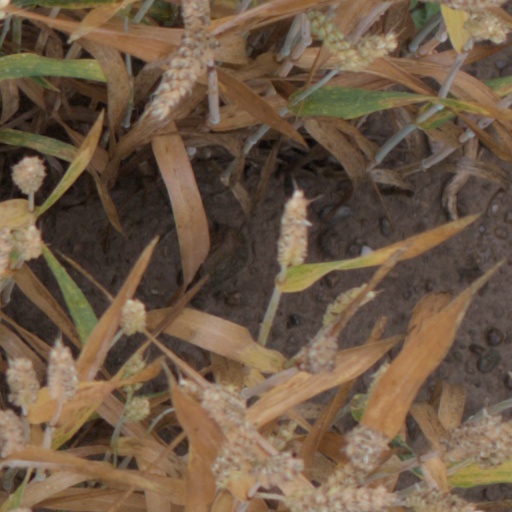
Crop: wheat